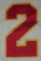
Number: 2